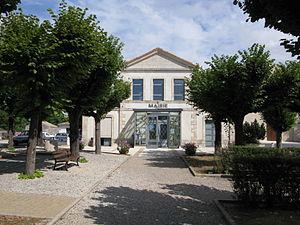
Usseau est une ancienne commune du Centre-Ouest de la France située dans le département des Deux-Sèvres en région Nouvelle-Aquitaine.
Val-du-Mignon est une commune nouvelle française résultant de la fusion le 1ᵉʳ janvier 2019 des communes de Priaires, Thorigny-sur-le-Mignon et Usseau située dans le département des Deux-Sèvres, en région Nouvelle-Aquitaine.